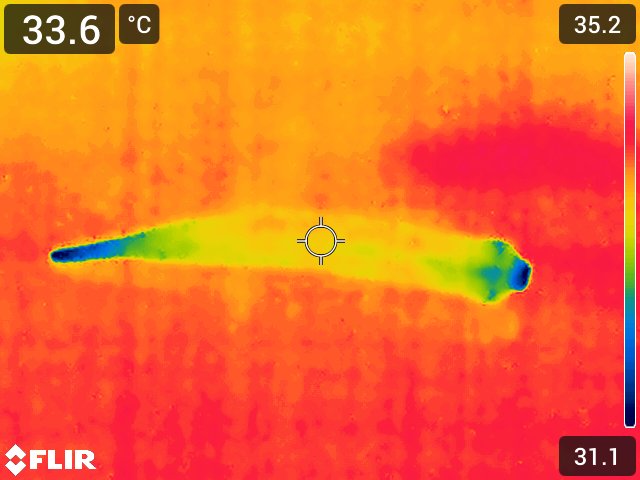
Maturity: over_matured